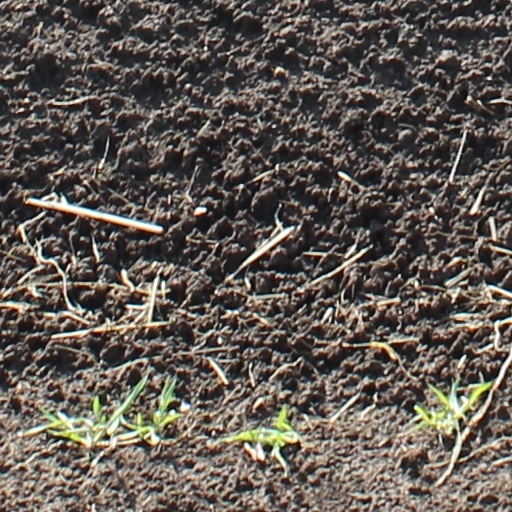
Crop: wheat